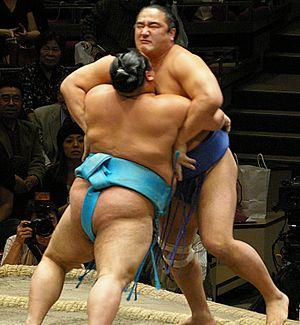
Le mawashi est la ceinture portée par les lutteurs de sumo lors des entraînements et des compétitions.